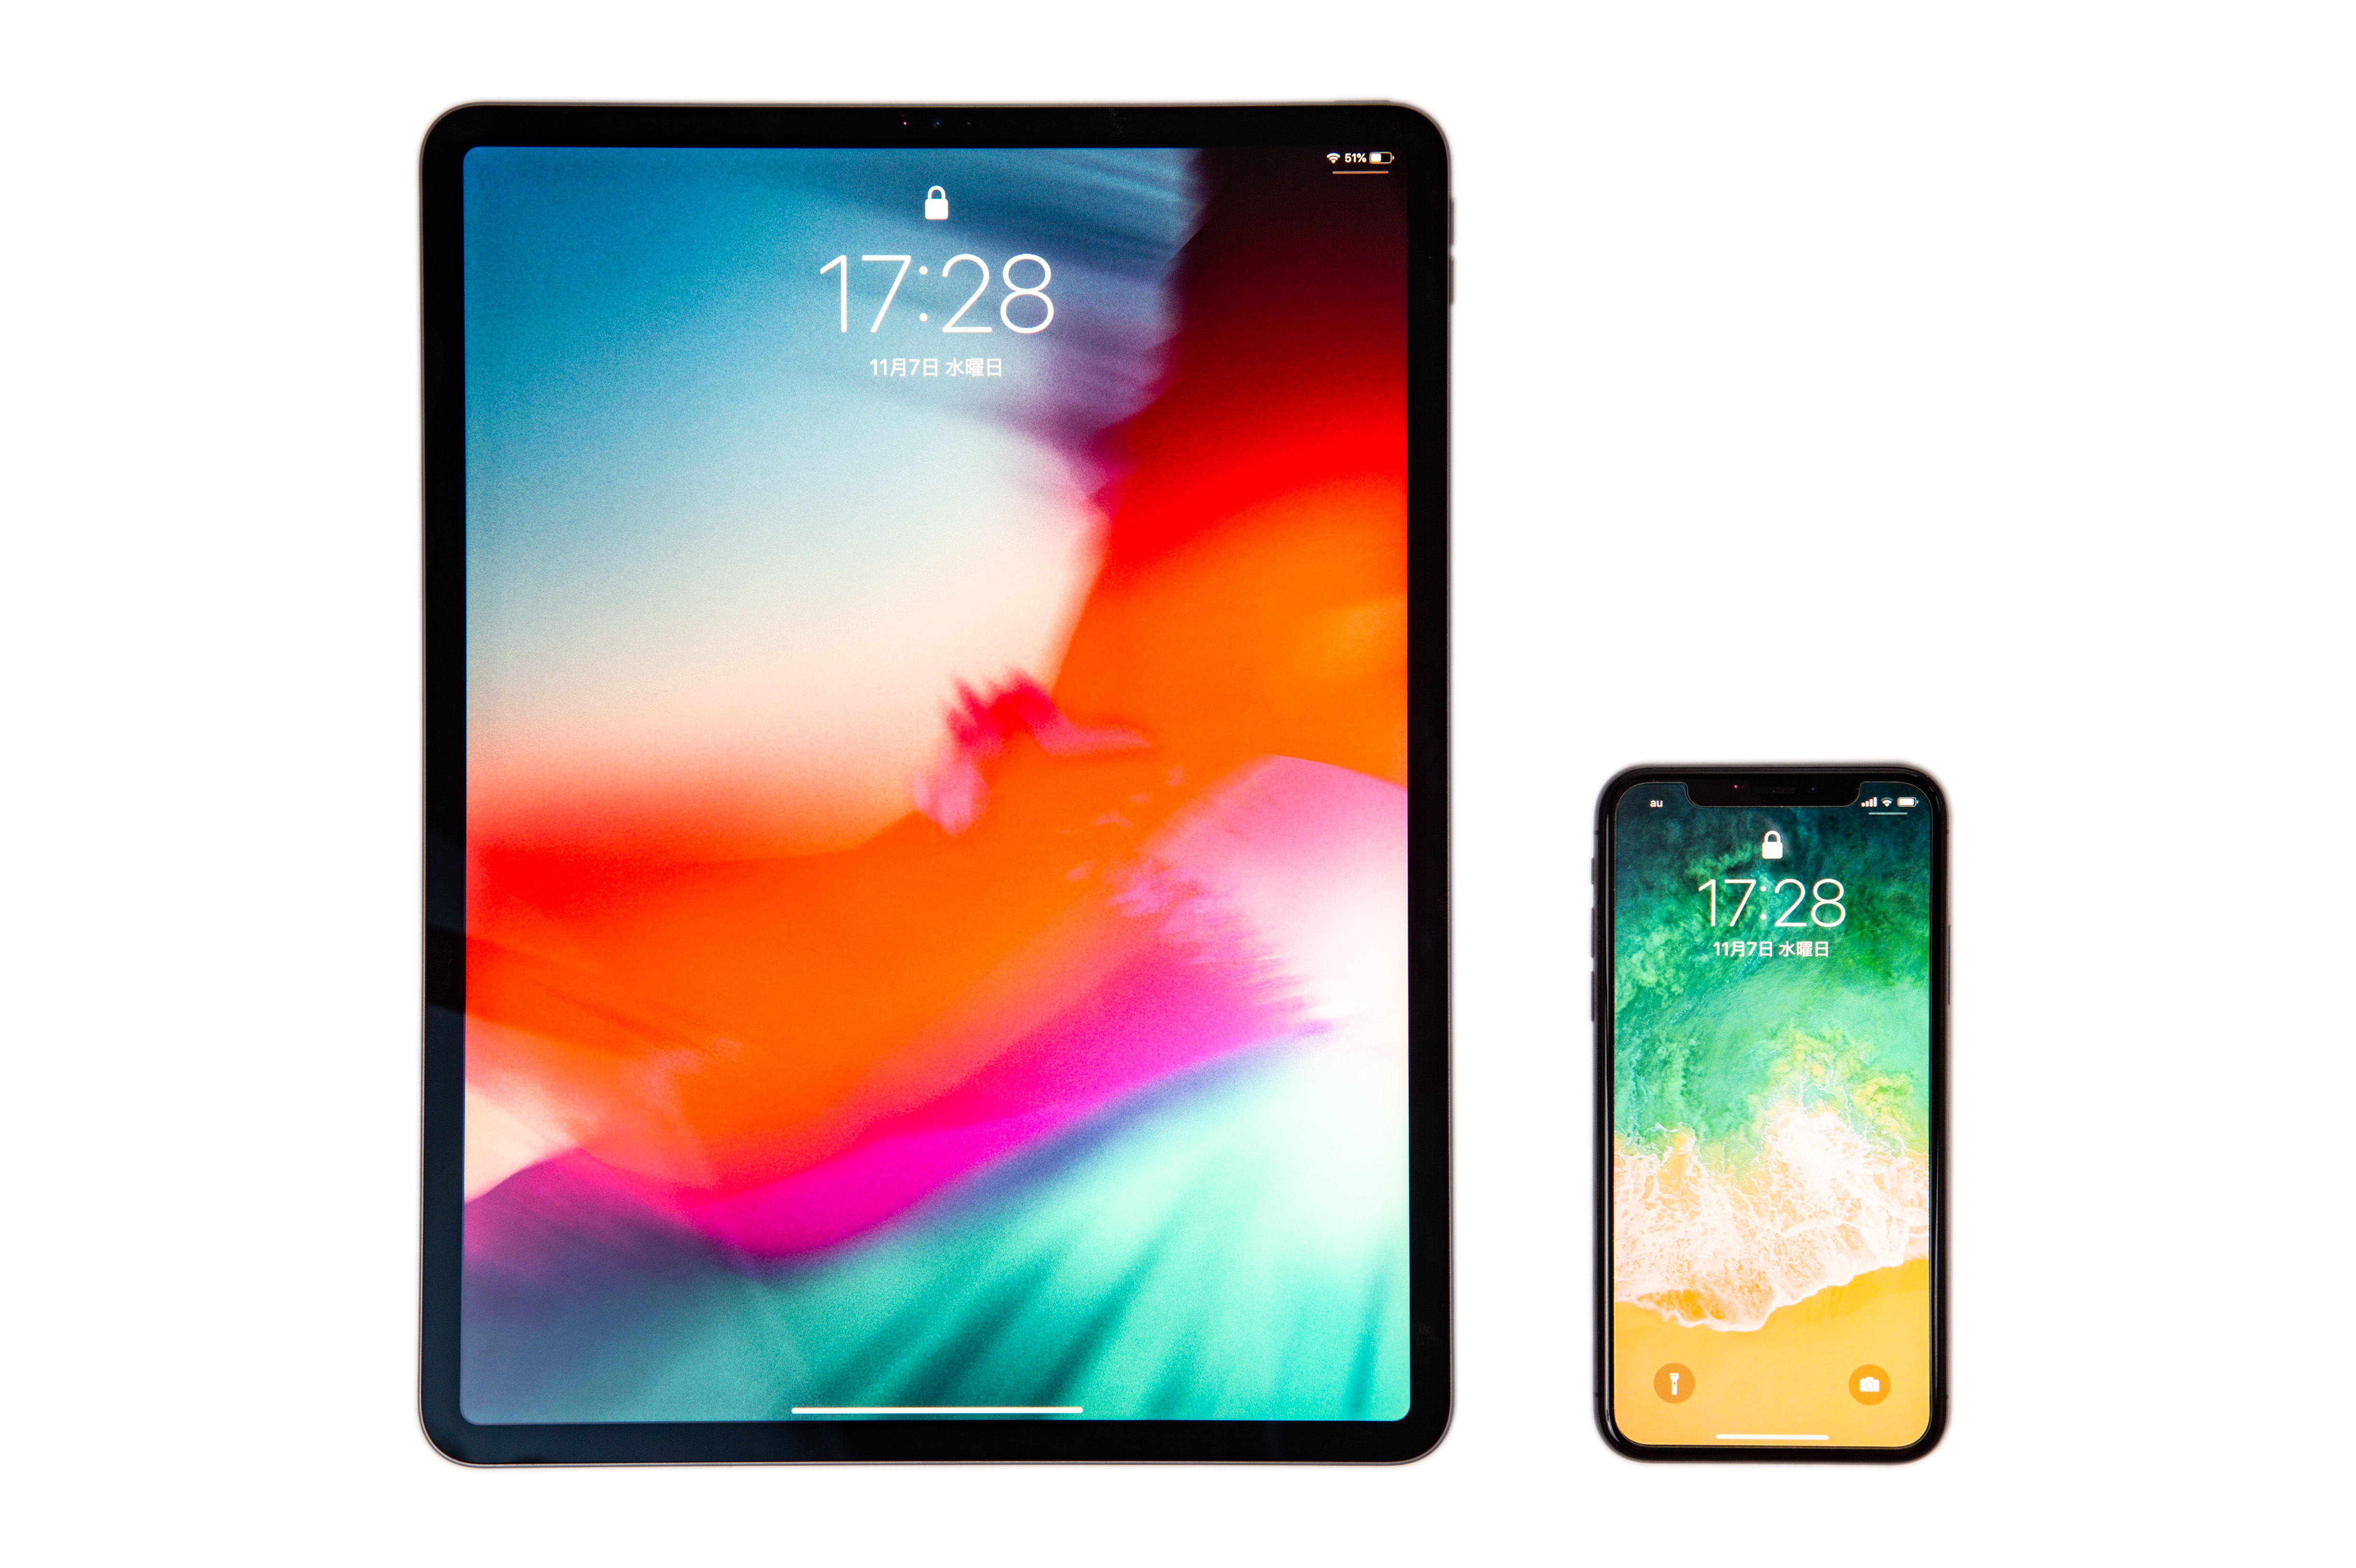
electronic, digital, mobile phone, gadget, communication device, smartphone, portable communications device, electronic device, technology, Material property, mobile phone case, multimedia, geological phenomenon, feature phone, iphone, ipod touch, telephone